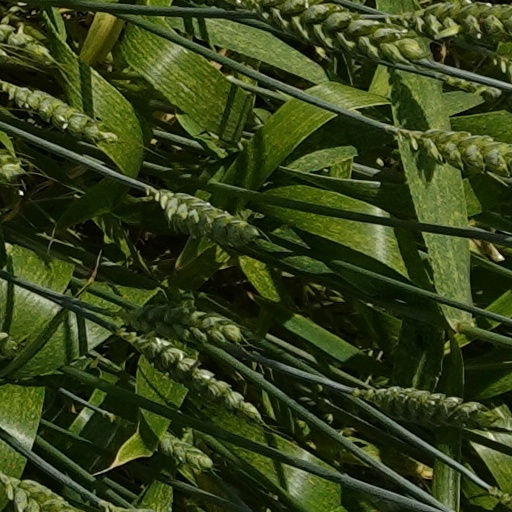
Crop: wheat